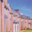
Label: house